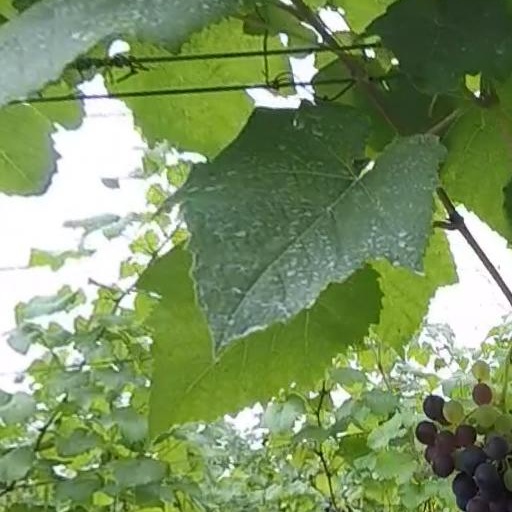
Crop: grape